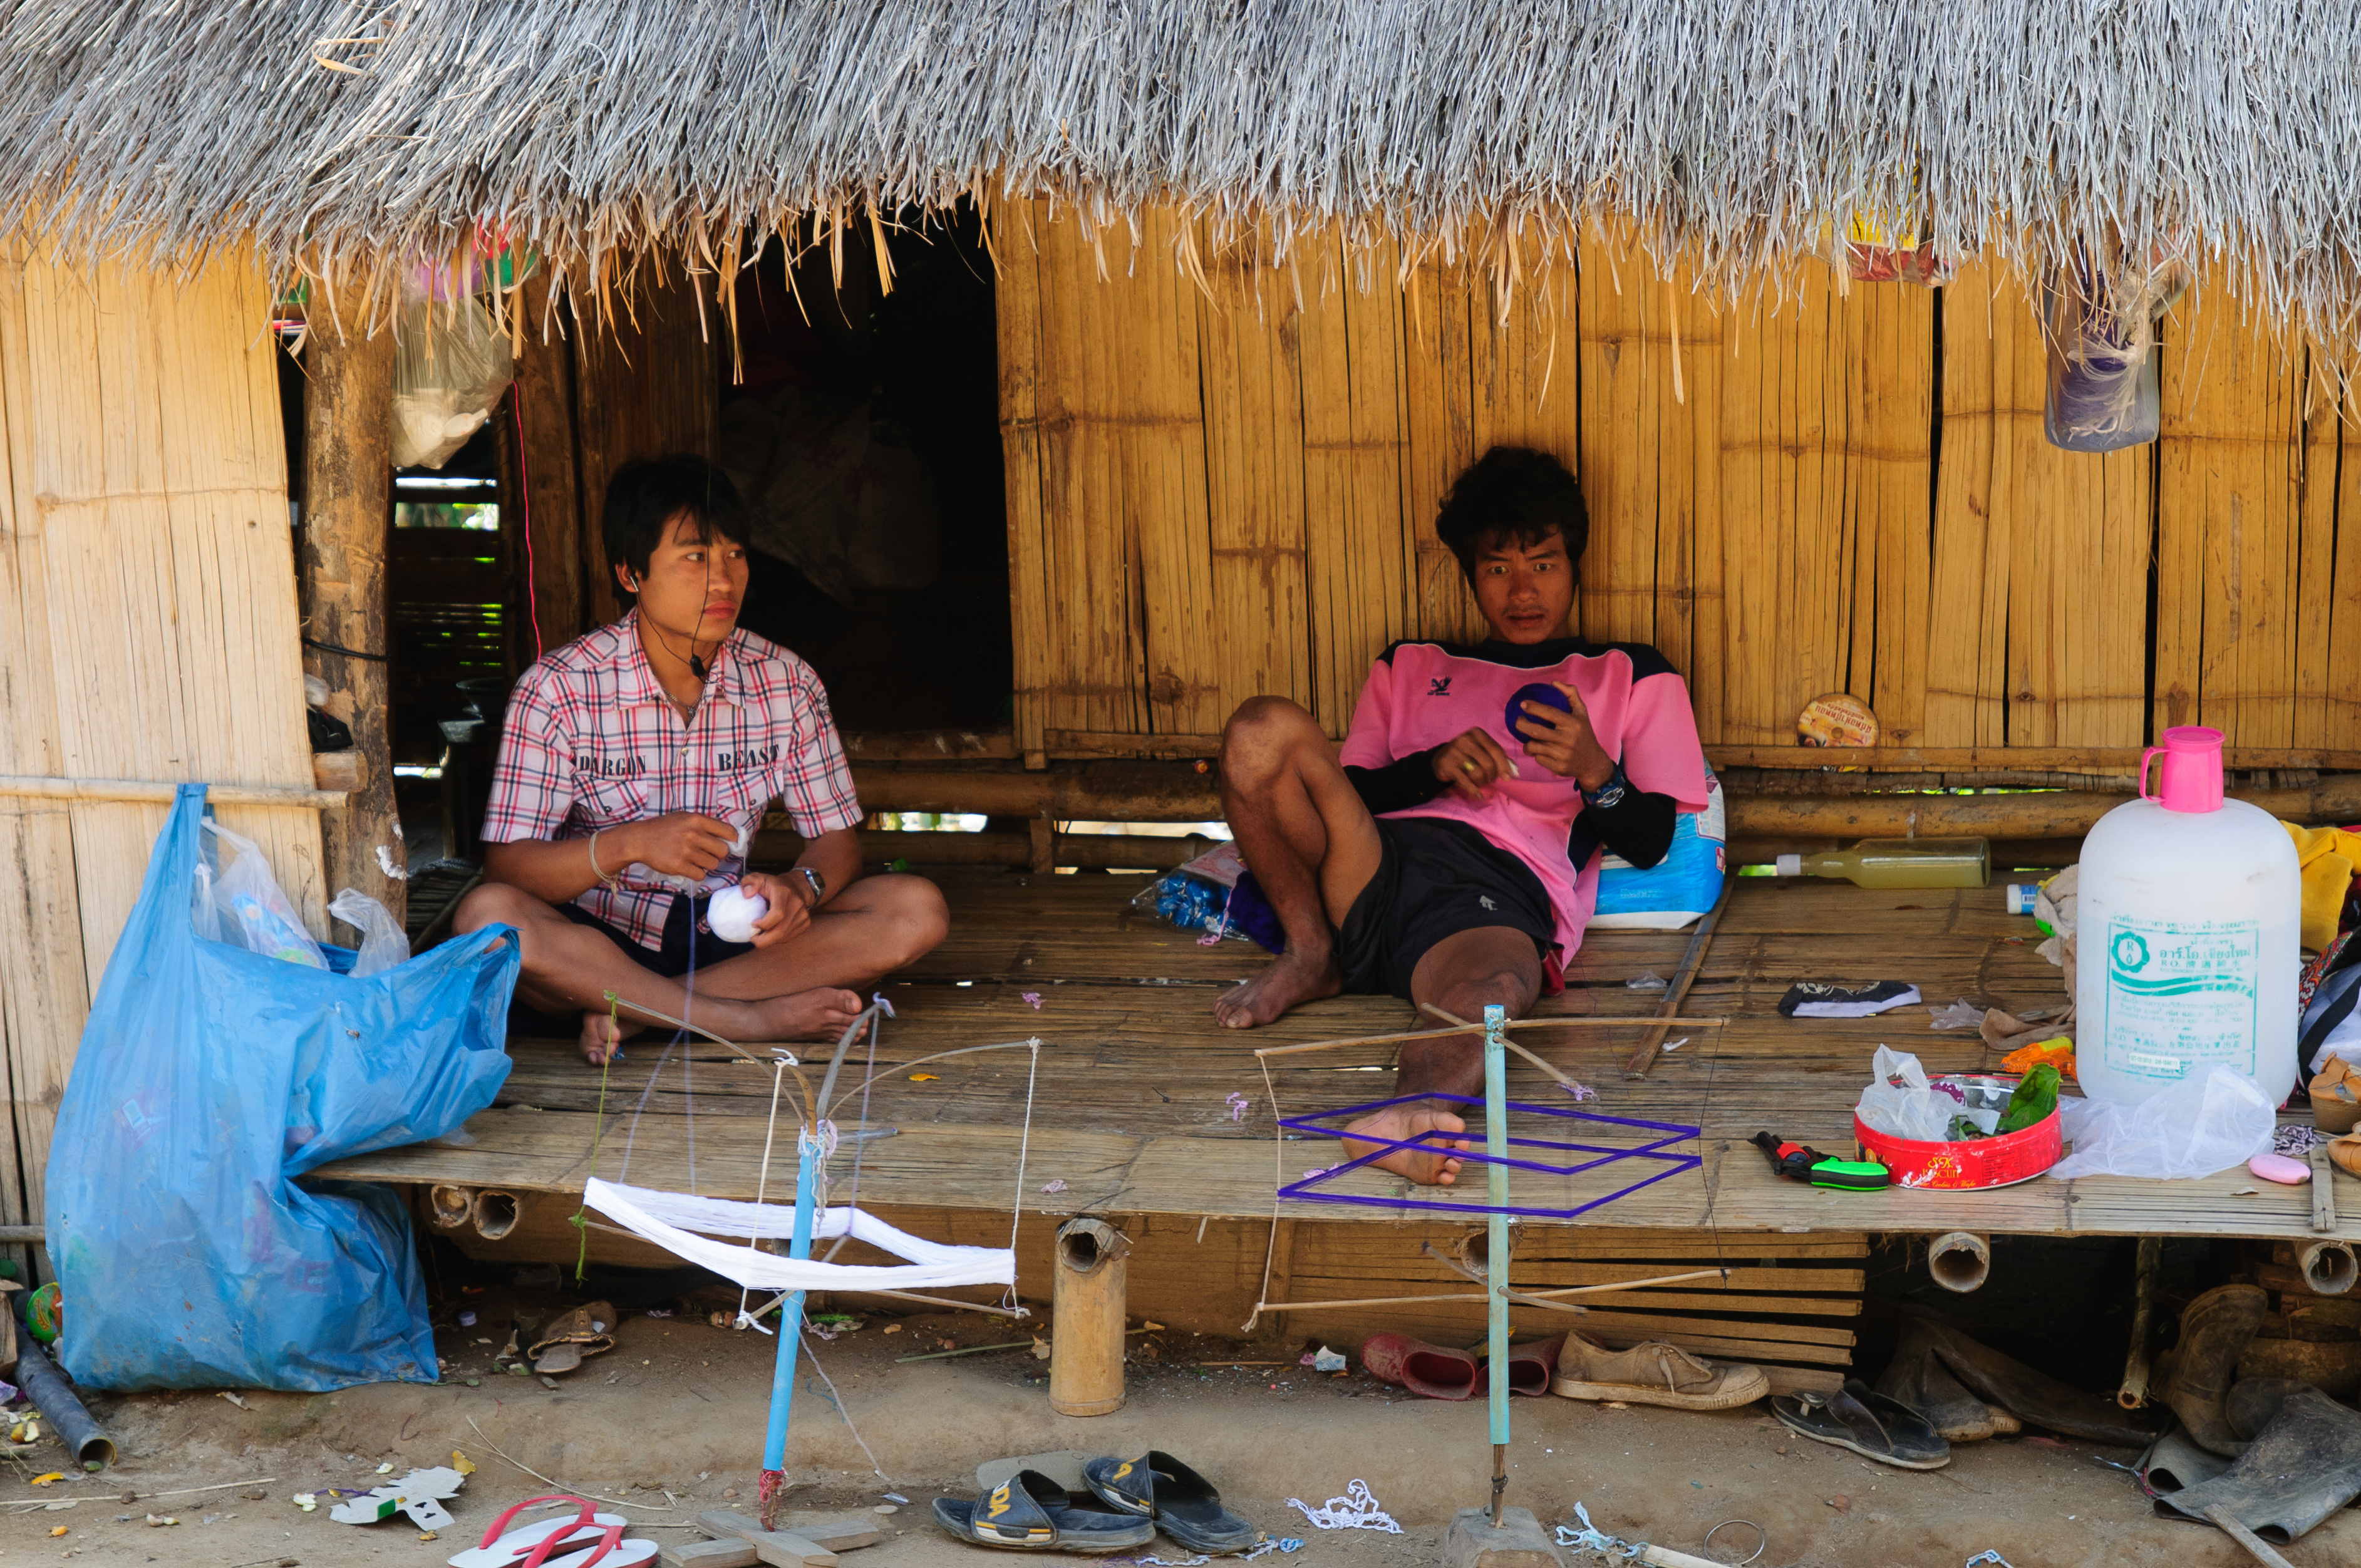
people, play, community, child, nikon, thailand, art, d300, thailandia, chiangrai, maesalongnok